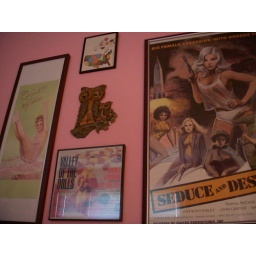
wall over my desk